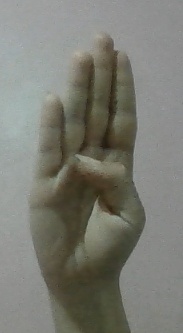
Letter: kaaf